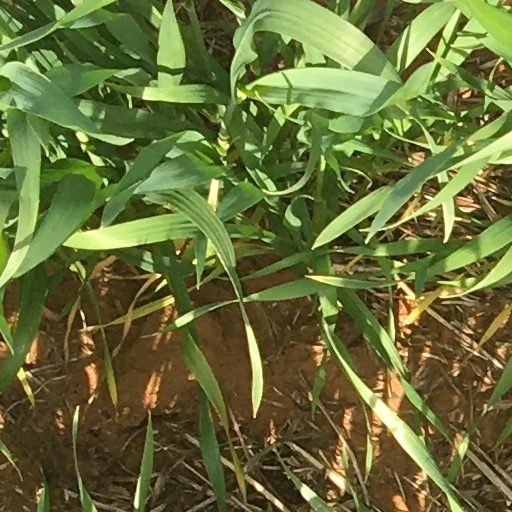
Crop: wheat